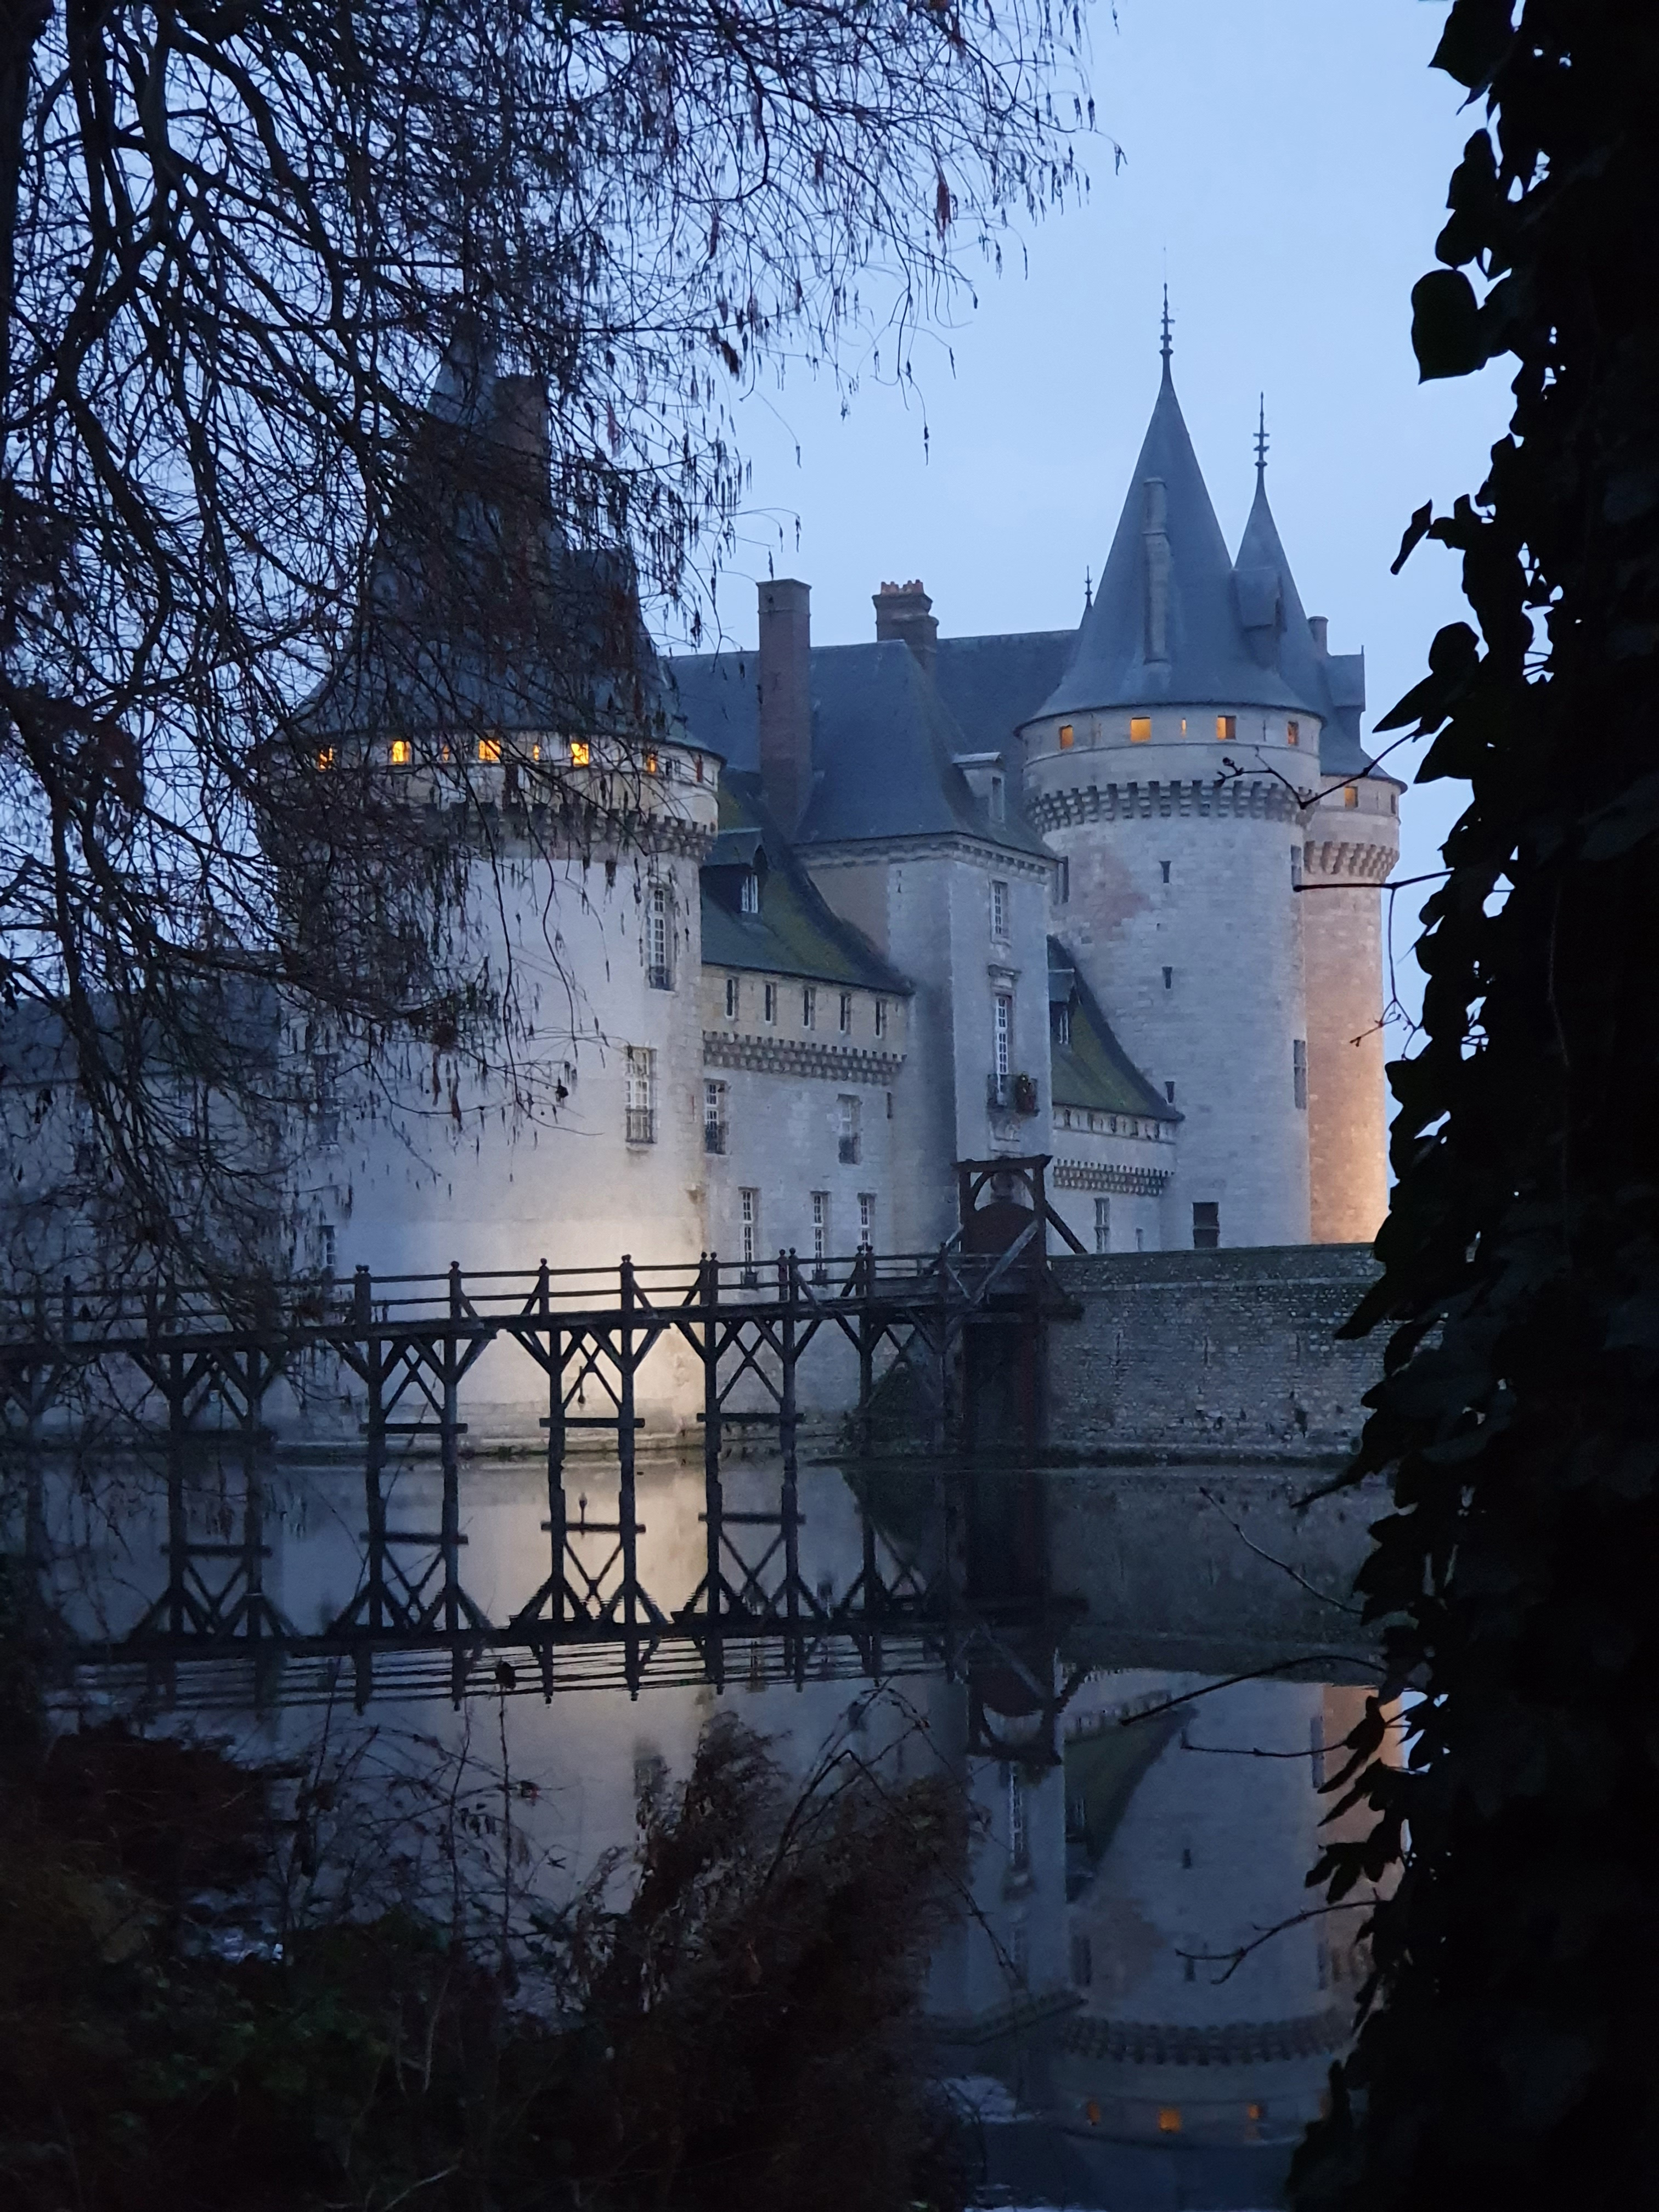
sully, loire, castle, middle ages, france, french, loiret, fortress, keep, moat, sange, royalty, king, queen, duke, tourism, night, dark, tower, building, facade, landmark, reflection, turret, chateau, medieval architecture, water castle, morning, manor house, spire, palace, evening, mansion, estate, stately home, steeple, historic house, fence, listed building, history, classical architecture